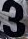
Number: 3